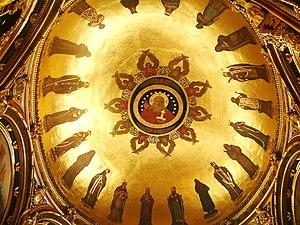
La basilique-archicathédrale Saint-Pierre-et-Paul de Poznań est une église située à Poznań en Pologne. Dédiée à l'apôtre saint Pierre et à saint Paul de Tarse, elle est le siège de l'archidiocèse métropolitain de Poznań. Incendiée, démolie et reconstruite à plusieurs reprises, elle est actuellement de style néo-gothique.